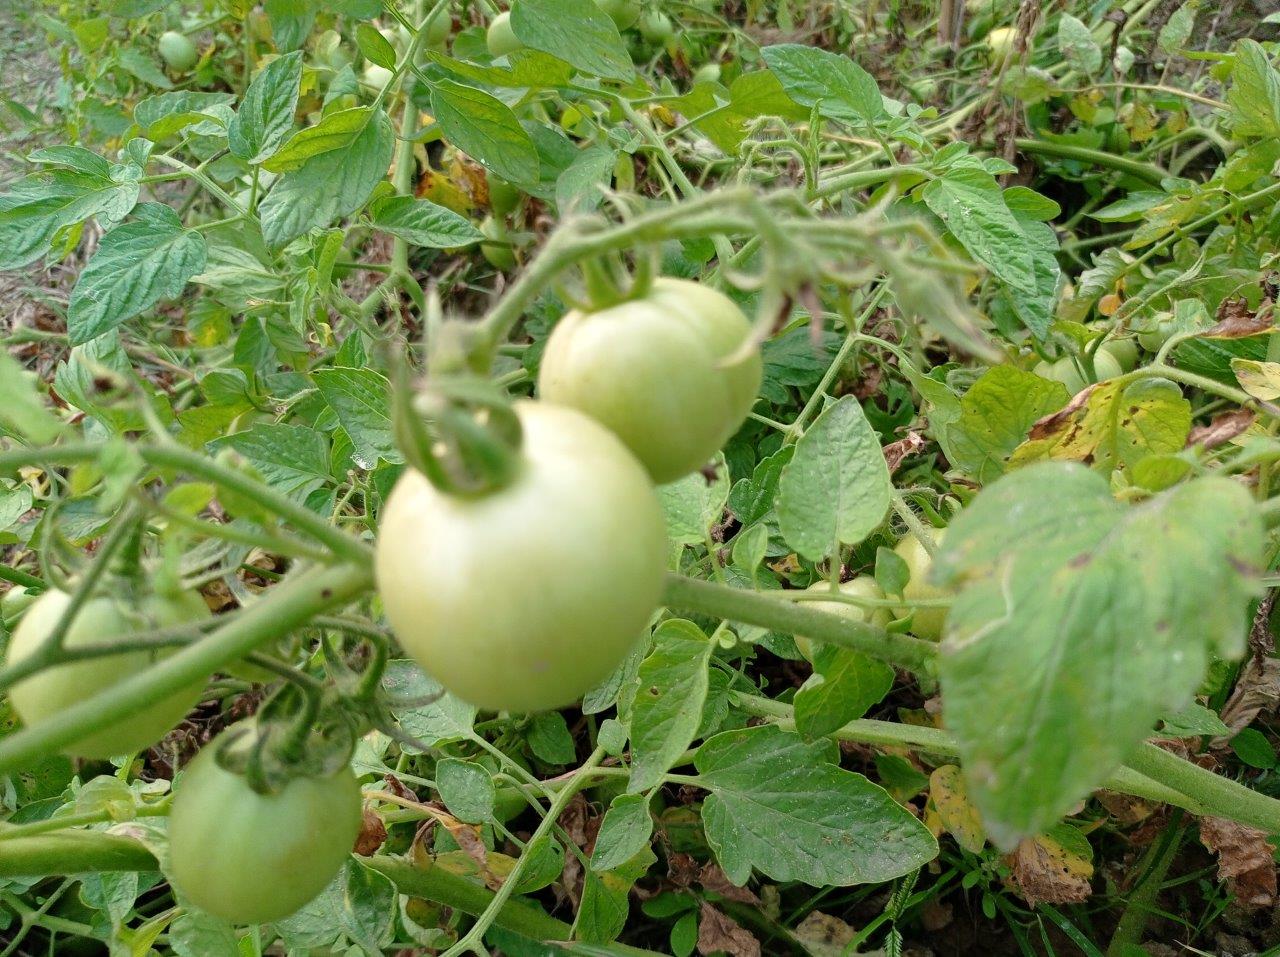
Maturity: Immature